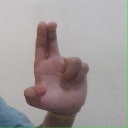
अक्षर: आ